Isobel Wylie Hutchison

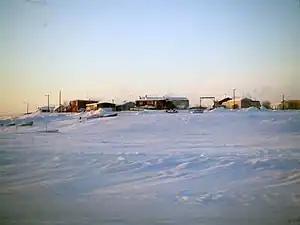
Aklavik.

There were now only to Herschel Island, where Hutchison wanted to winter. However the ice closed in four days later and they were locked in for the winter, and Hutchison was forced to stay in Masik's one-roomed hut on Martin Point. Hutchison spent the time collecting flowers and having religious discussions with Masik, whose life story she wrote down and later published.